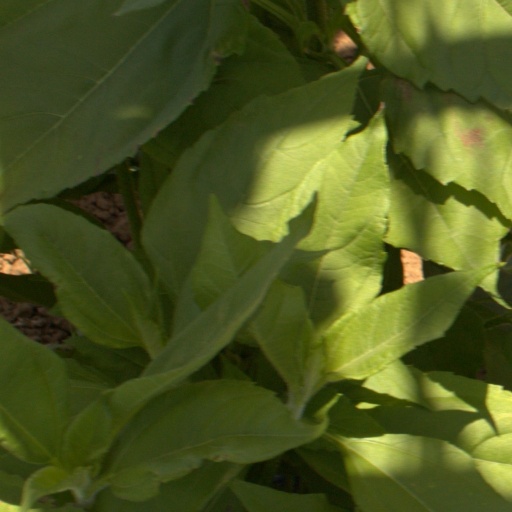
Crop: Jerusalem artichoke